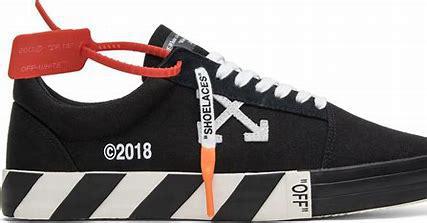
Brand: Off-White
Model: Off Vulc